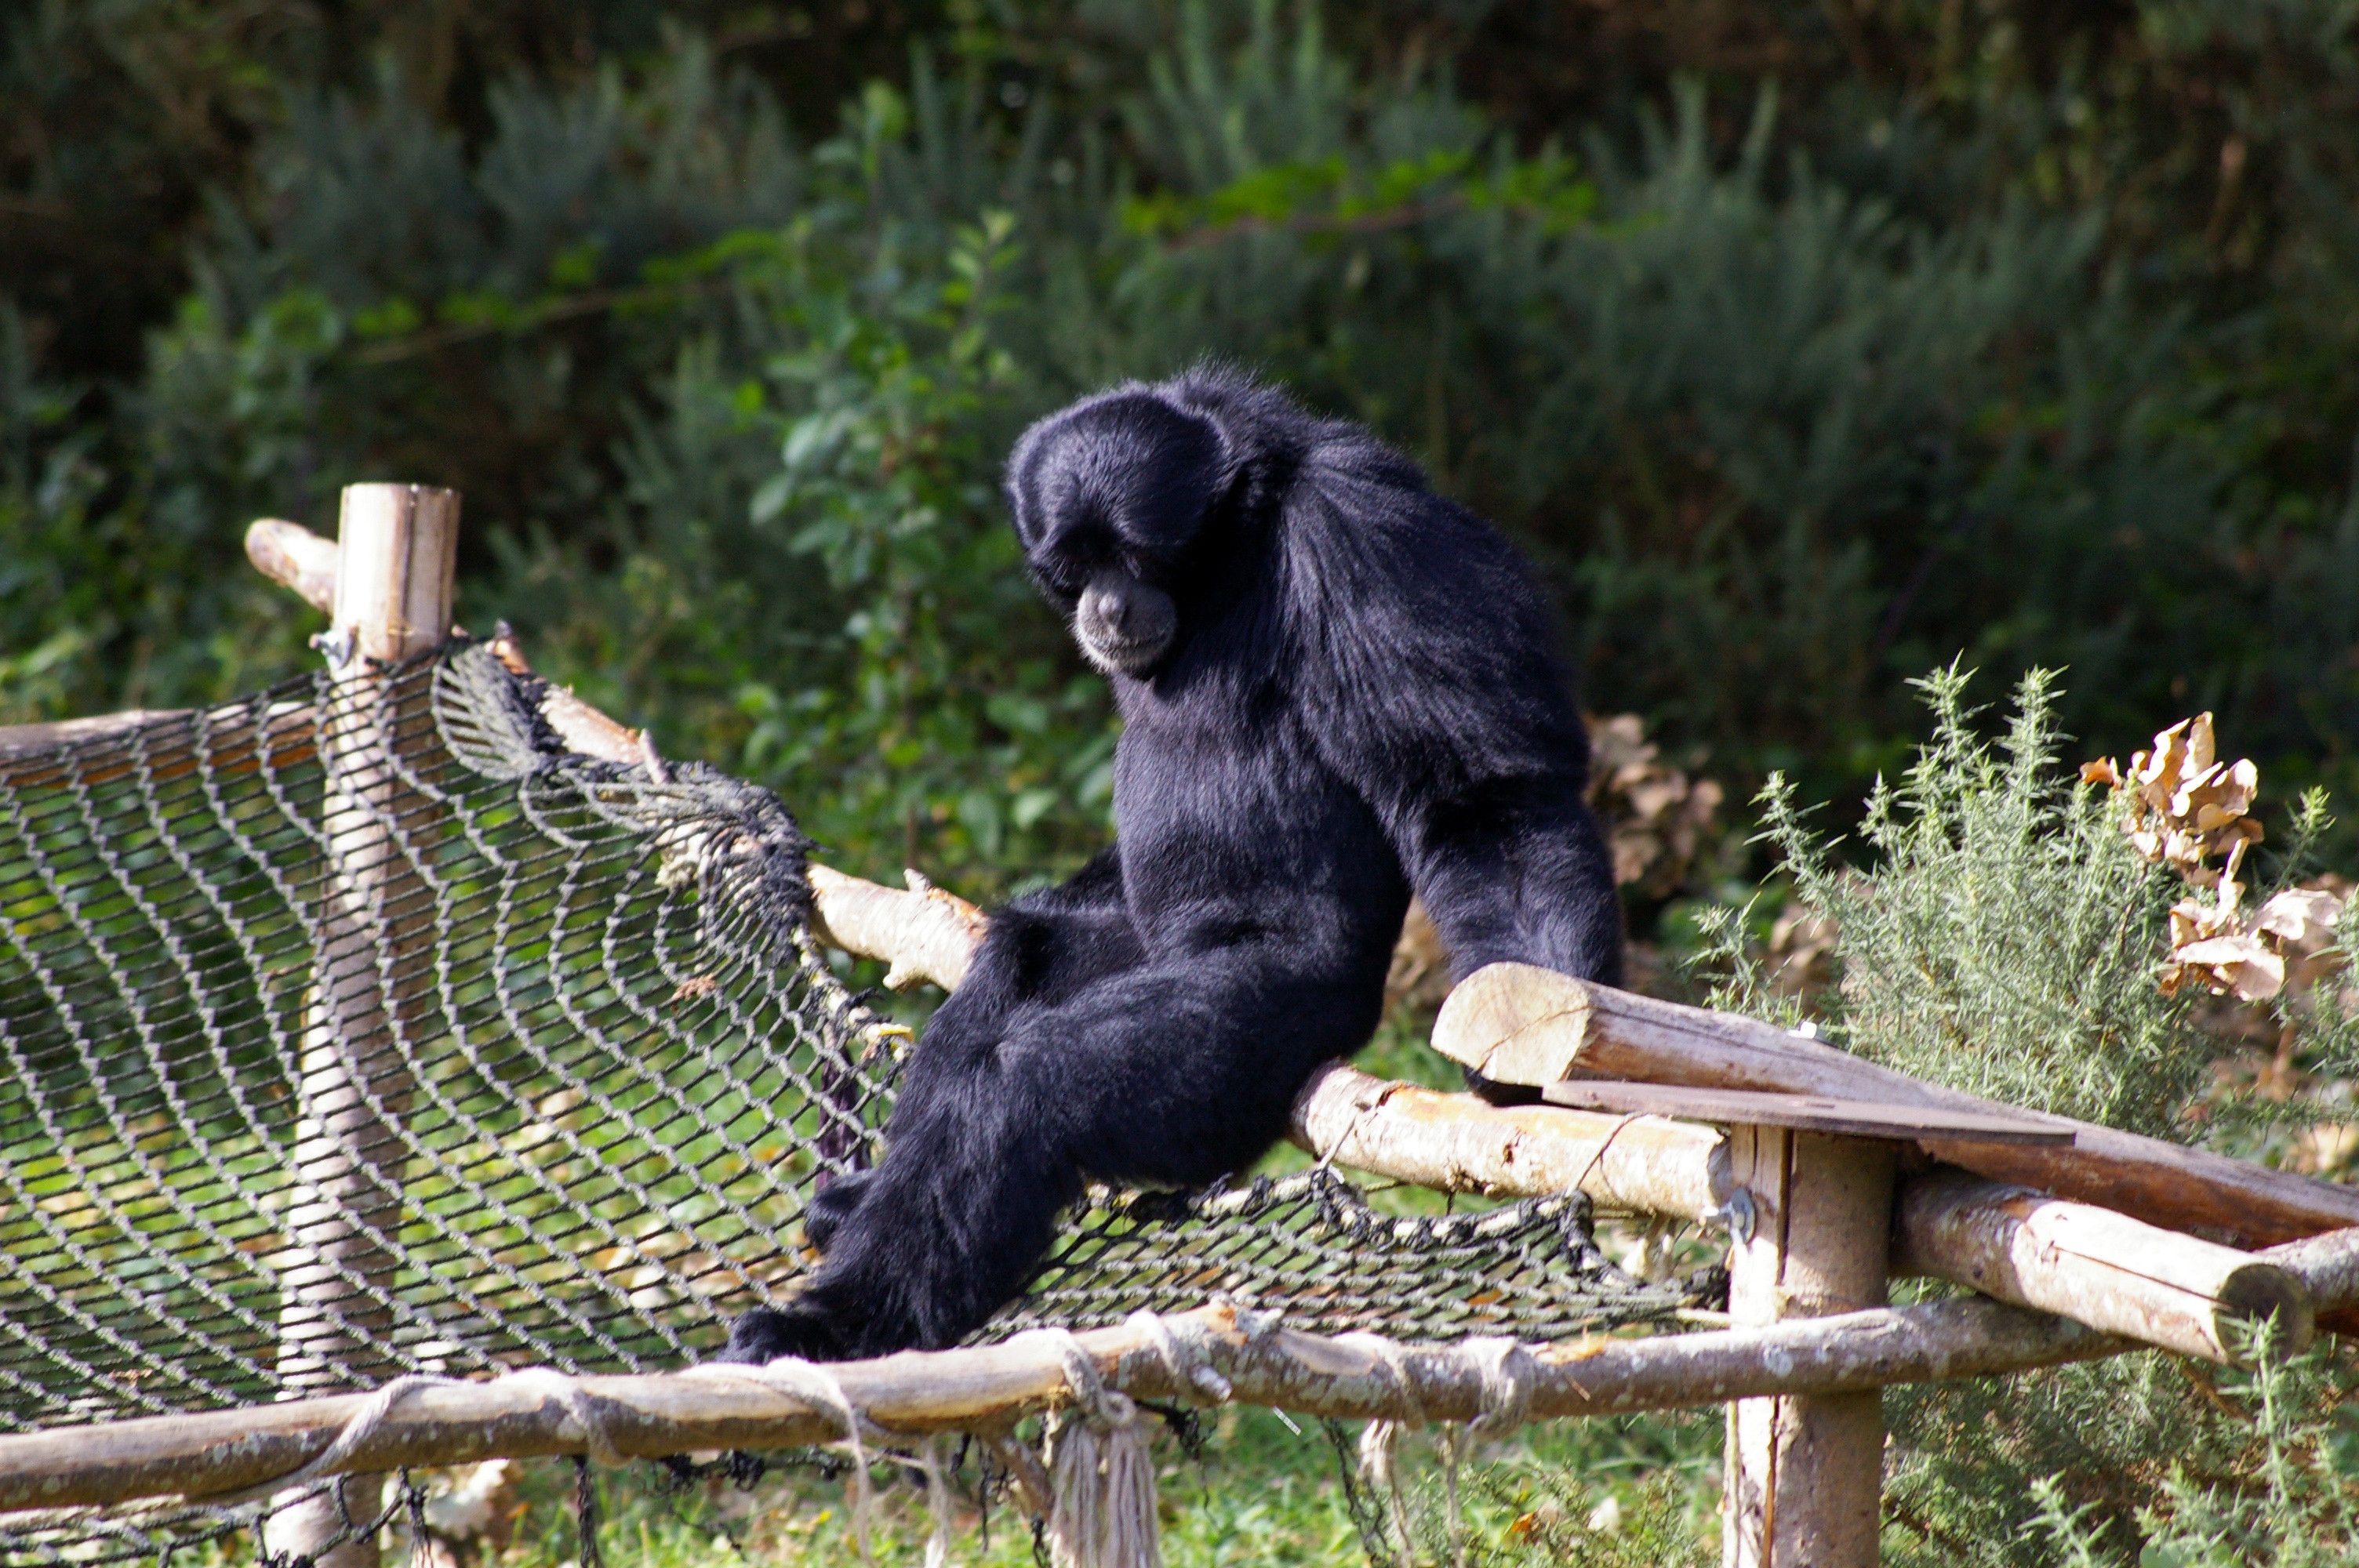
tree, water, nature, pond, wildlife, wild, zoo, herd, park, mammal, monkey, fauna, primate, chimpanzee, family, animals, visit, brittany, branf r, animal park, migratory birds, outdoor recreation, great ape, common chimpanzee, new world monkey